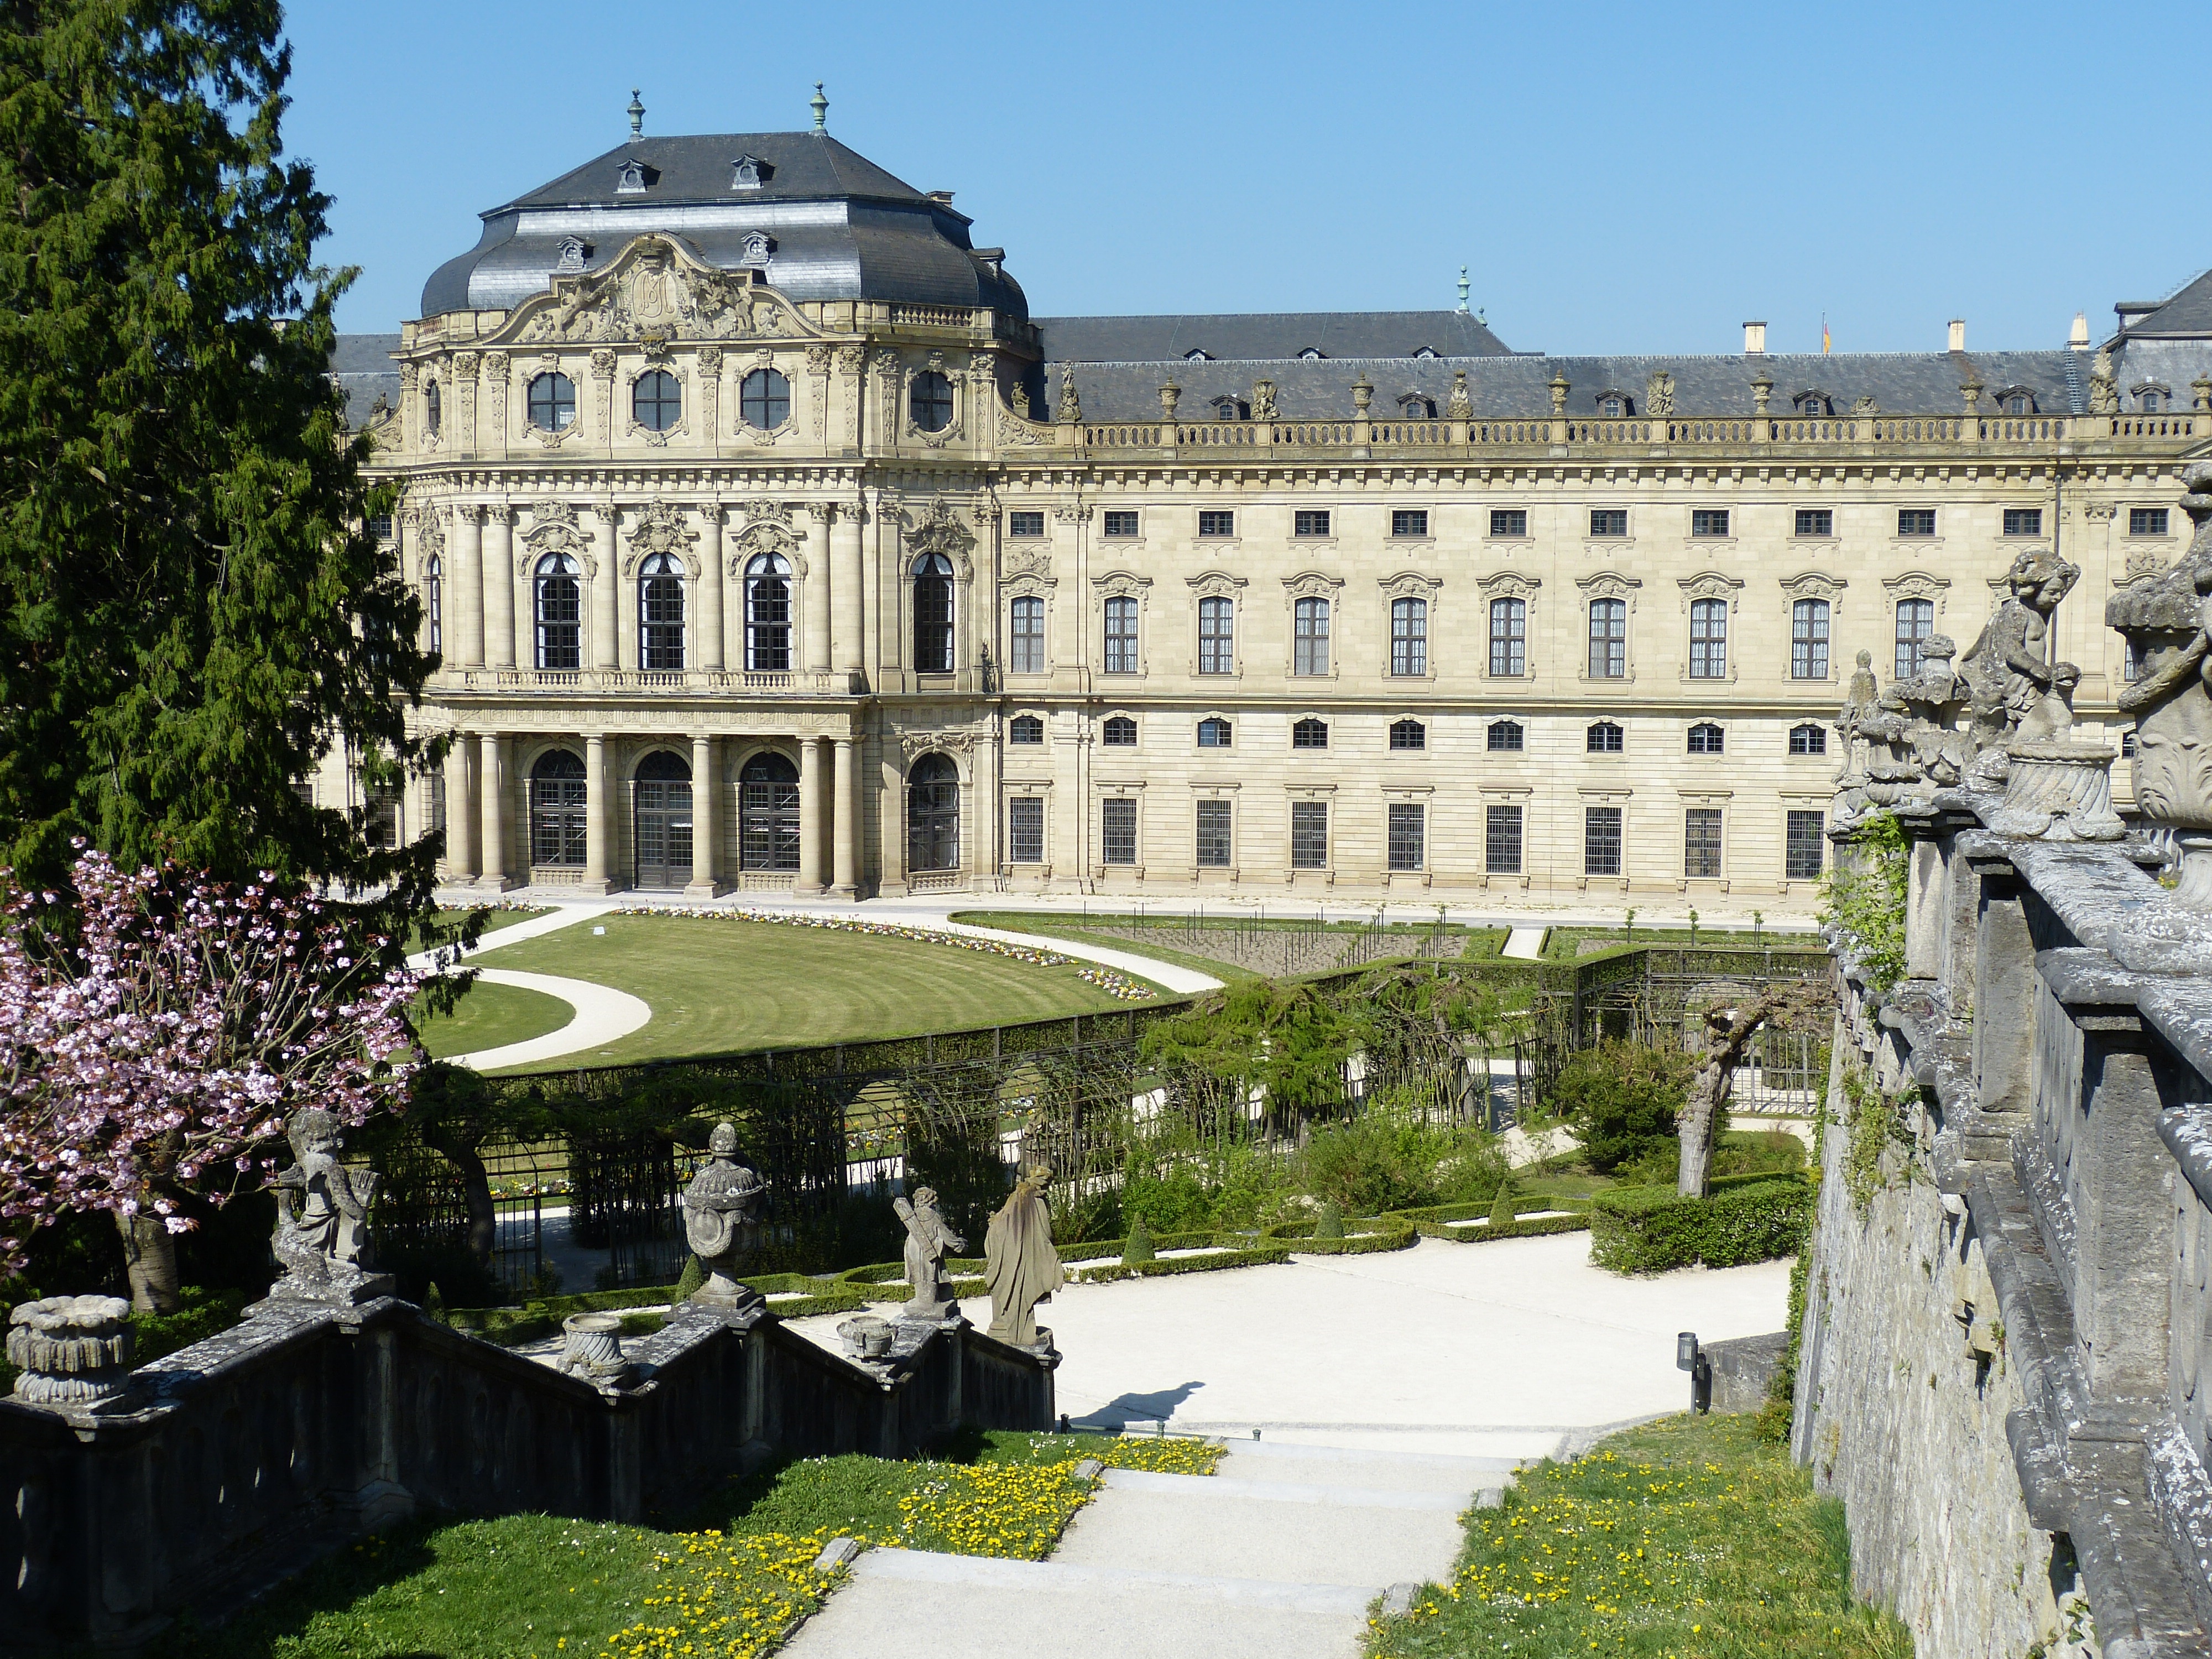
architecture, mansion, building, chateau, palace, plaza, park, castle, landmark, facade, residence, market, garden, tourism, cherry blossom, world heritage, places of interest, old town, town square, bavaria, unesco, estate, historically, tours, stately home, swiss francs, w rzburg, ancient history